Philippine Division (United States)

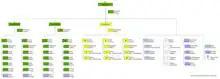
Square Division example: 1940 US Infantry Division. On the far left can be seen two Brigades of two Regiments each

The Philippine Division was constituted in the Regular Army on 7 December 1921 and activated at Fort William McKinley, Philippine Islands, on 10 April 1922. The division was the primary ground force of the Philippine Department and was given the mission of defending the Philippine archipelago from potential invaders. The division began organizing around the nucleus of the 23rd Infantry Brigade (consisting of the 45th and 57th Infantry Regiments), which was activated on 15 December 1921. Additionally, the 31st Infantry, the 1st Battalion, 24th Field Artillery, the 1st Battalion, 14th Engineers, and several of the companies in the division special troops were already organized and integrated into the division. The division continued to receive and activate units throughout 1922, adding HHC, 24th Infantry Brigade; HHC, 12th Field Artillery Brigade, Headquarters, Philippine Division Quartermaster Train, and several of the train’s elements, and the 12th Motorcycle Company by April. The 15th Infantry Regiment was assigned to the division in July 1922, however, only the 1st Battalion was stationed in the Philippines. The remainder of the regiment was posted to the American Barracks in Tientsin, China, and attached to Headquarters, American Forces in China. By the end of 1922, the 12th Medical Regiment was activated and rounded out the division’s structure. The Philippine Division was forced to inactivate several units over the interwar years due to budget decreases, starting with the 12th Field Artillery Brigade headquarters in 1922, followed by the 1st Battalion, 15th Infantry in 1929, and the 24th Infantry Brigade headquarters in 1930. With the relief of the 31st Infantry from the division in 1931, the 24th Infantry Brigade was redesignated as a Philippine Scout (PS) organization and the 43rd and 44th Infantry Regiments (PS) were added to the brigade as inactive units. Additionally, the inactive 25th Field Artillery (PS) was relieved and the 23rd Field Artillery (PS) replaced it as the division’s other indirect fire regiment, also in an inactive status.